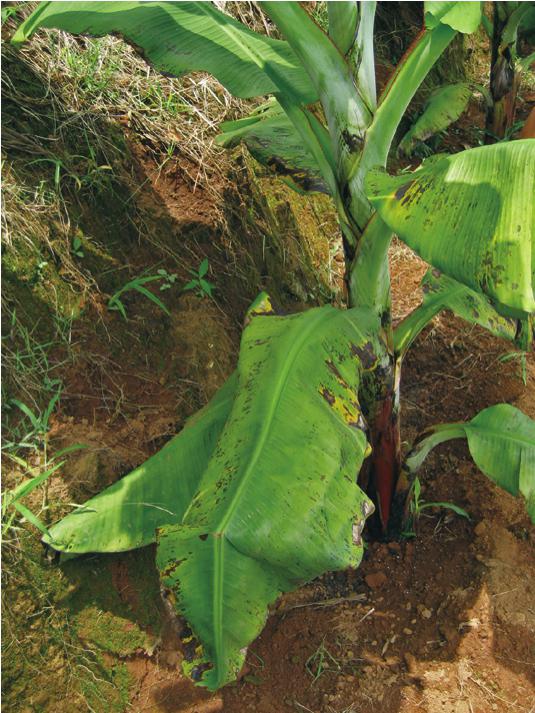
Plant: Banana
Disease: banana bunchy top